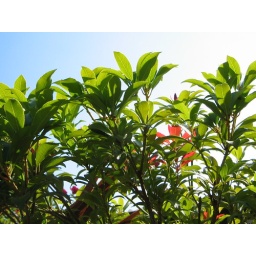
A pot plant in my garden